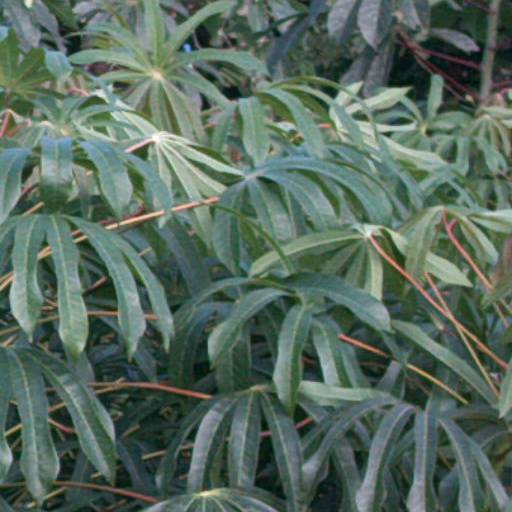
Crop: cassava